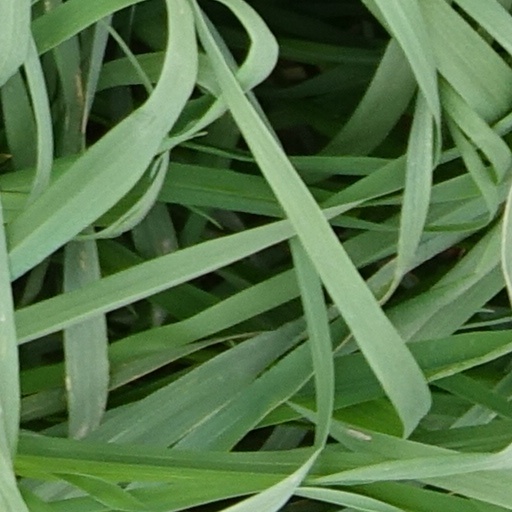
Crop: wheat